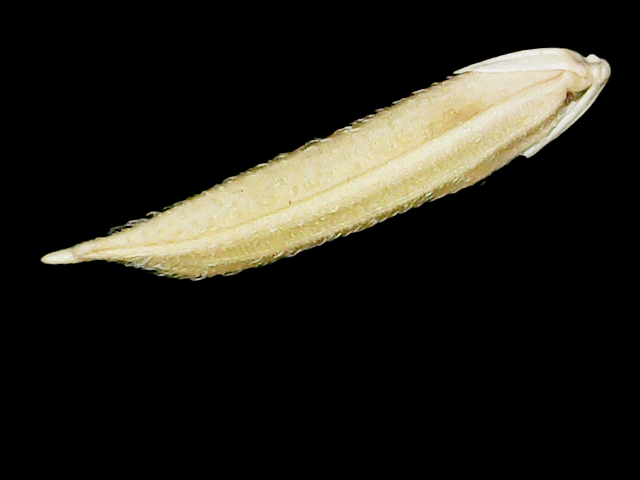
Rice variety: Binadhan25